Erie, Pennsylvania

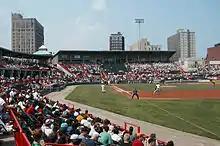
UPMC Park, home of the Erie SeaWolves, pictured from the first-base side overlooking downtown Erie

There are five Erie County library system branches in Erie and a bookmobile. The Main Library opened in 1996, and is the third-largest library in Pennsylvania. It is connected to the Erie Maritime Museum, and has waterfront views of the Presque Isle Bay. The Main Library features an art collection and offers internet access to its patrons. The four remaining libraries are the Edinboro Branch Library, Iroquois Avenue Branch Library, Lincoln Community Center Branch Library, and Millcreek Branch Library.